Kennedy half dollar

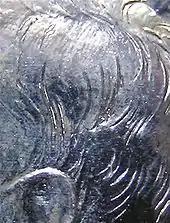
A close-up image detailing the heavily accented hairlines present on early Kennedy half dollar proof issues

With the exception of 1965 through 1967, proofs have been struck each year in the same metallic composition as regular issue pieces. The first Kennedy half dollar proofs were struck in early January 1964. Early strikes depicted Kennedy with heavily accented hair; an estimated 100,000 coins were struck with this feature. This was altered for the remainder of the mintage of nearly four million proof coins. Due to the coin shortage, the Treasury Department announced that no proof sets would be struck in 1965. Instead, Special Mint Sets would be struck to satisfy collector demand. Coins for these sets, minted at the San Francisco Assay Office, were struck with no mint marks early in 1966 with heavily polished dies dated 1965. Similar sets bearing the dates 1966 and 1967 were also struck. A few of the 1966 halves from the Special Mint Sets are known with Gasparro's initials "" missing from the reverse, apparently because of an overpolished die. The first year's production was sold in soft plastic packaging; the 1966 and 1967 issues were sonically sealed in hard plastic cases. In 1968, regular proof coinage was resumed, although production of proof coins was shifted to San Francisco, the "S" mintmark added and sets were encapsulated in hard plastic.